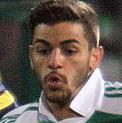
Age: 24